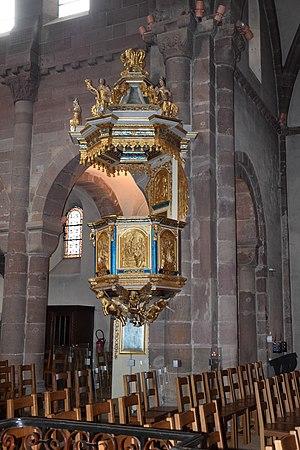
L'église Sainte-Foy est construite au XIIᵉ siècle dans le style roman, en plein cœur de la ville de Sélestat, dans le Bas-Rhin. Elle se situe tout près de l'église gothique Saint-Georges et de la Bibliothèque humaniste.